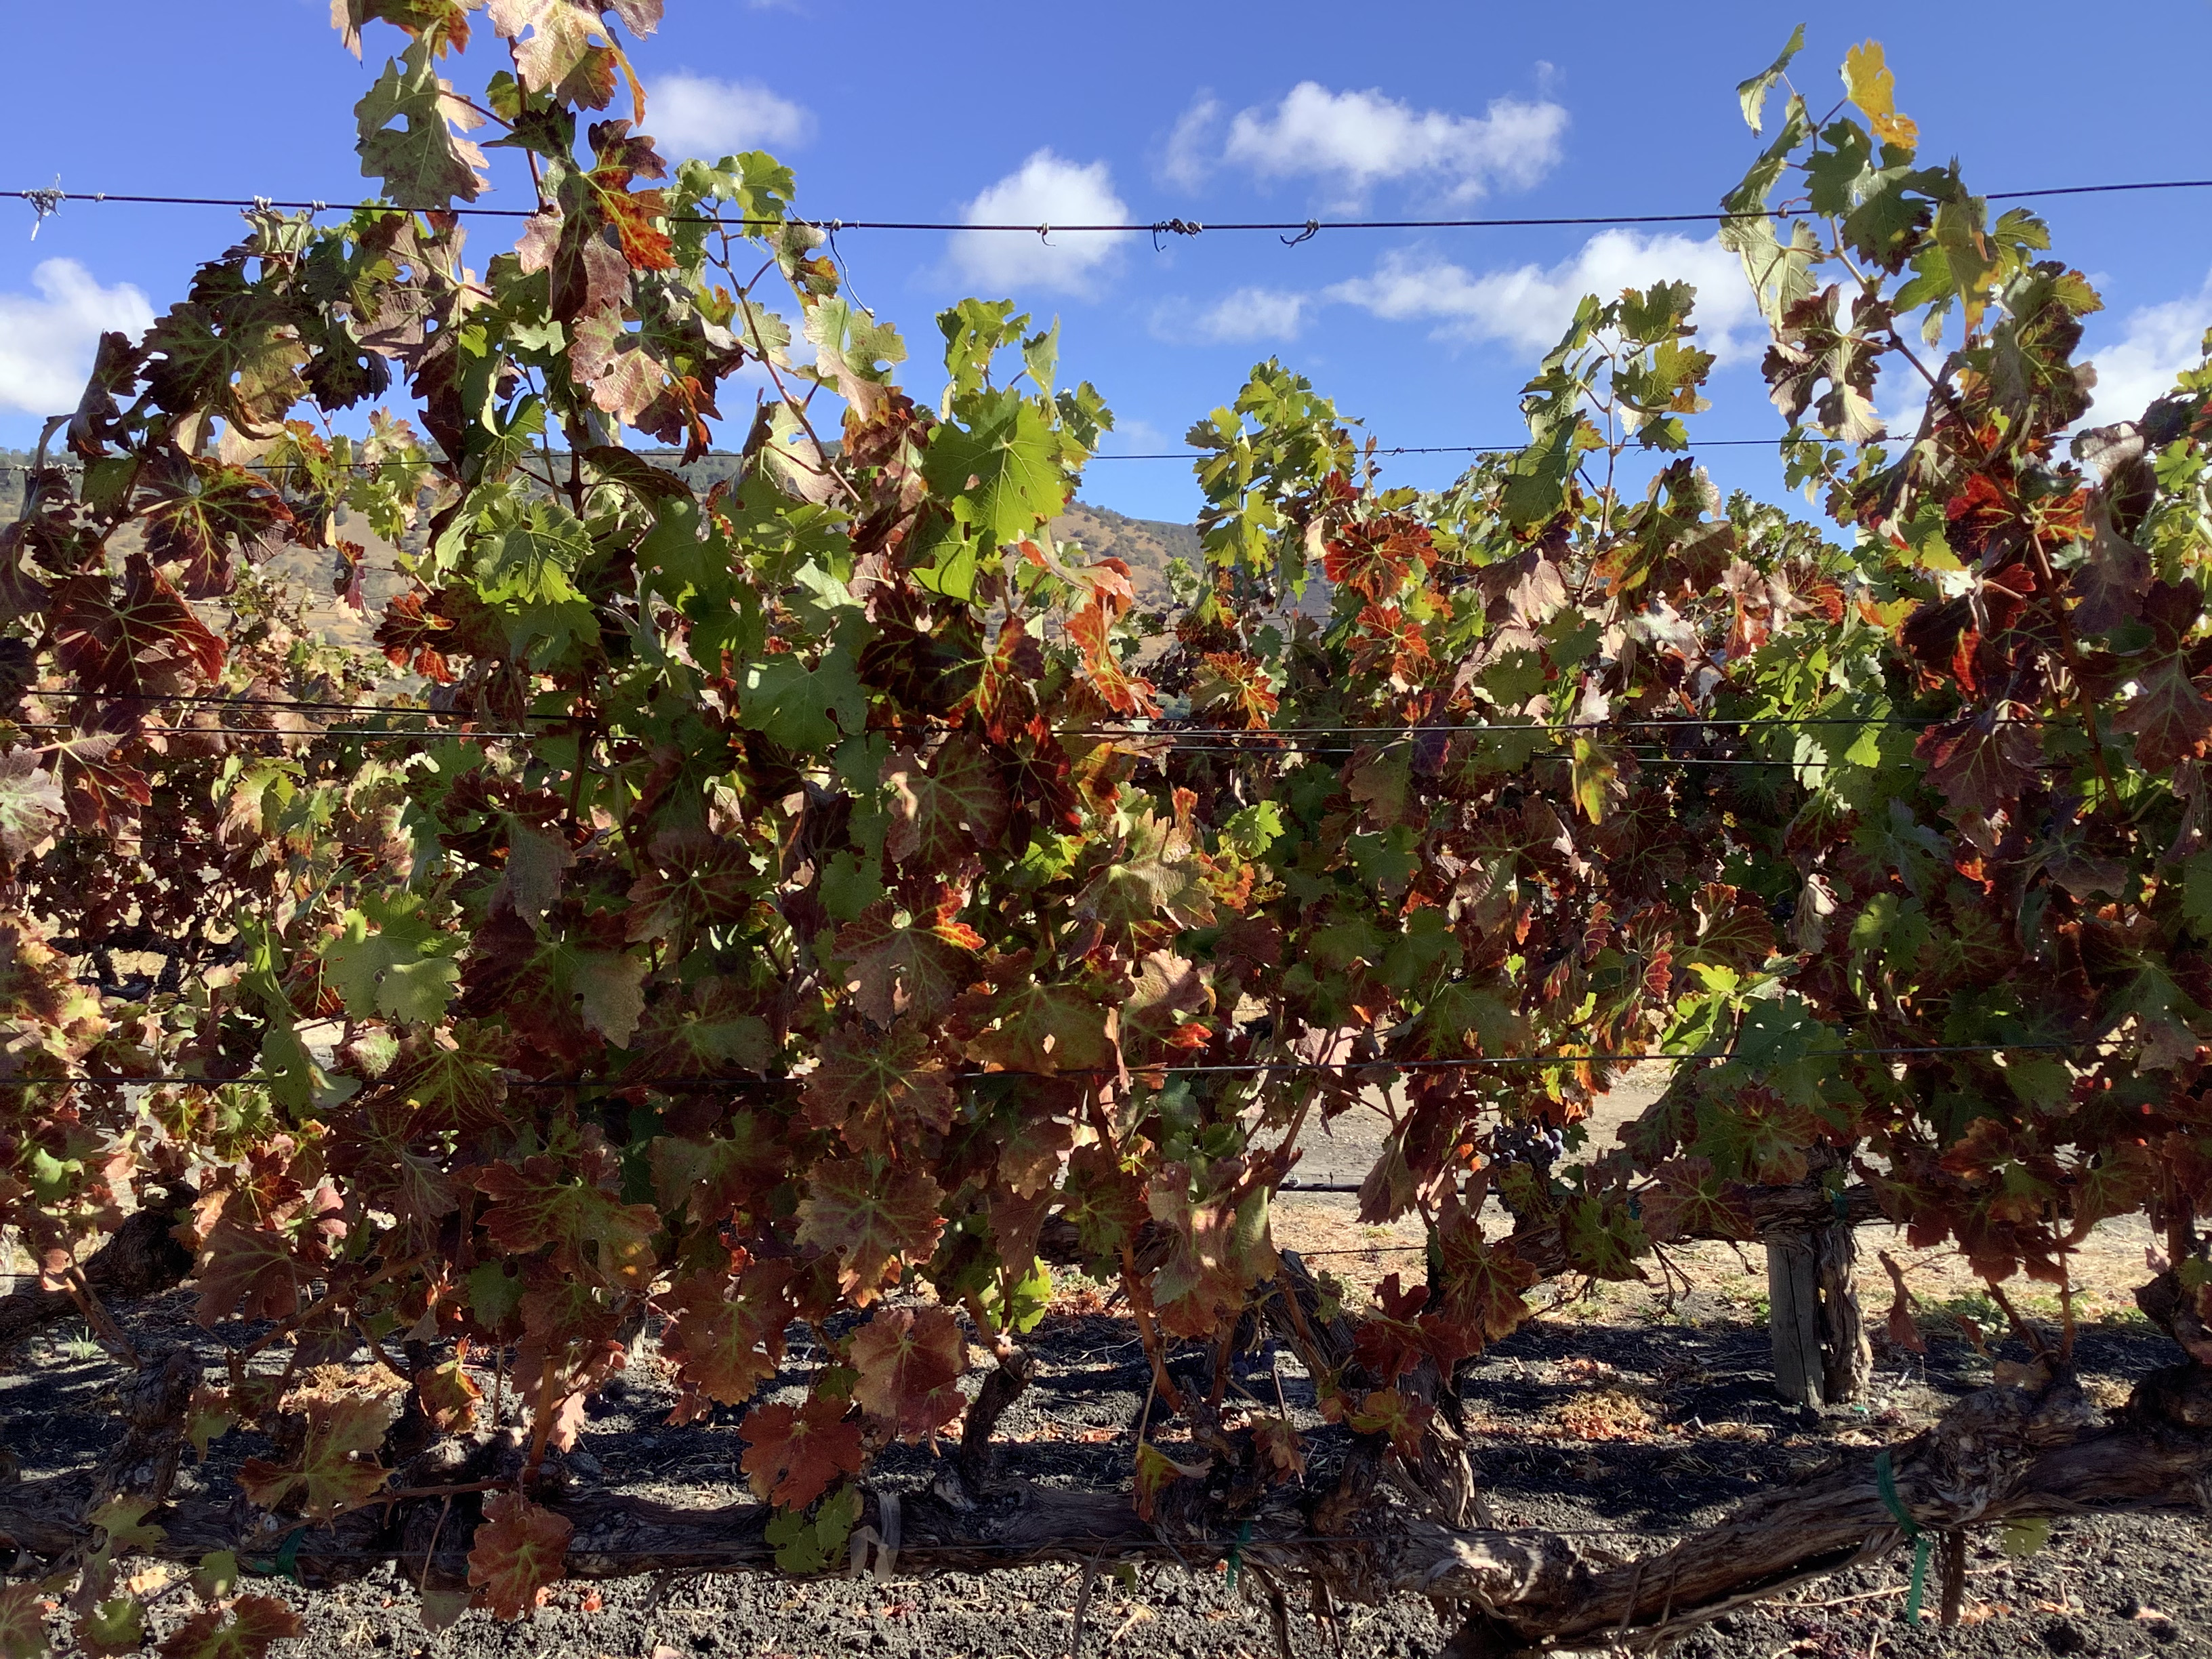
Label: Leafroll 3